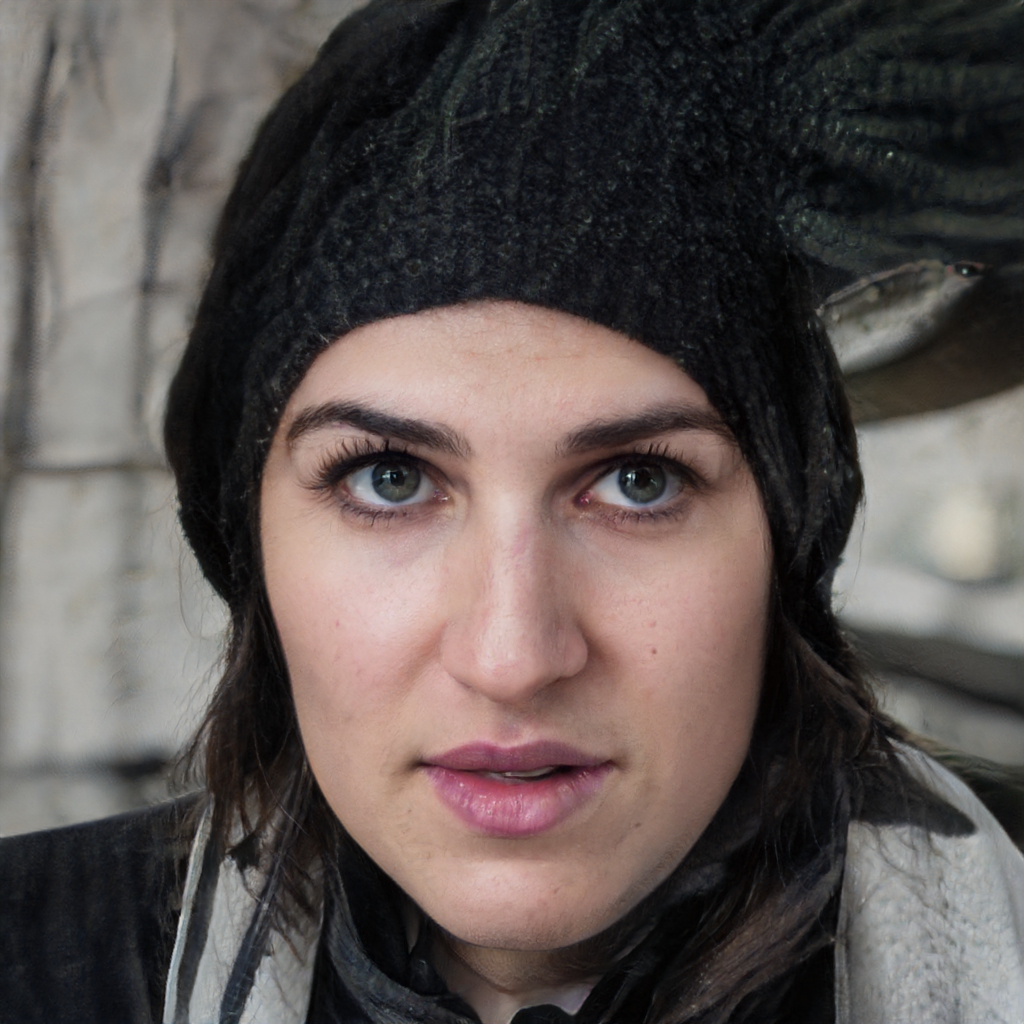
Label: Colored